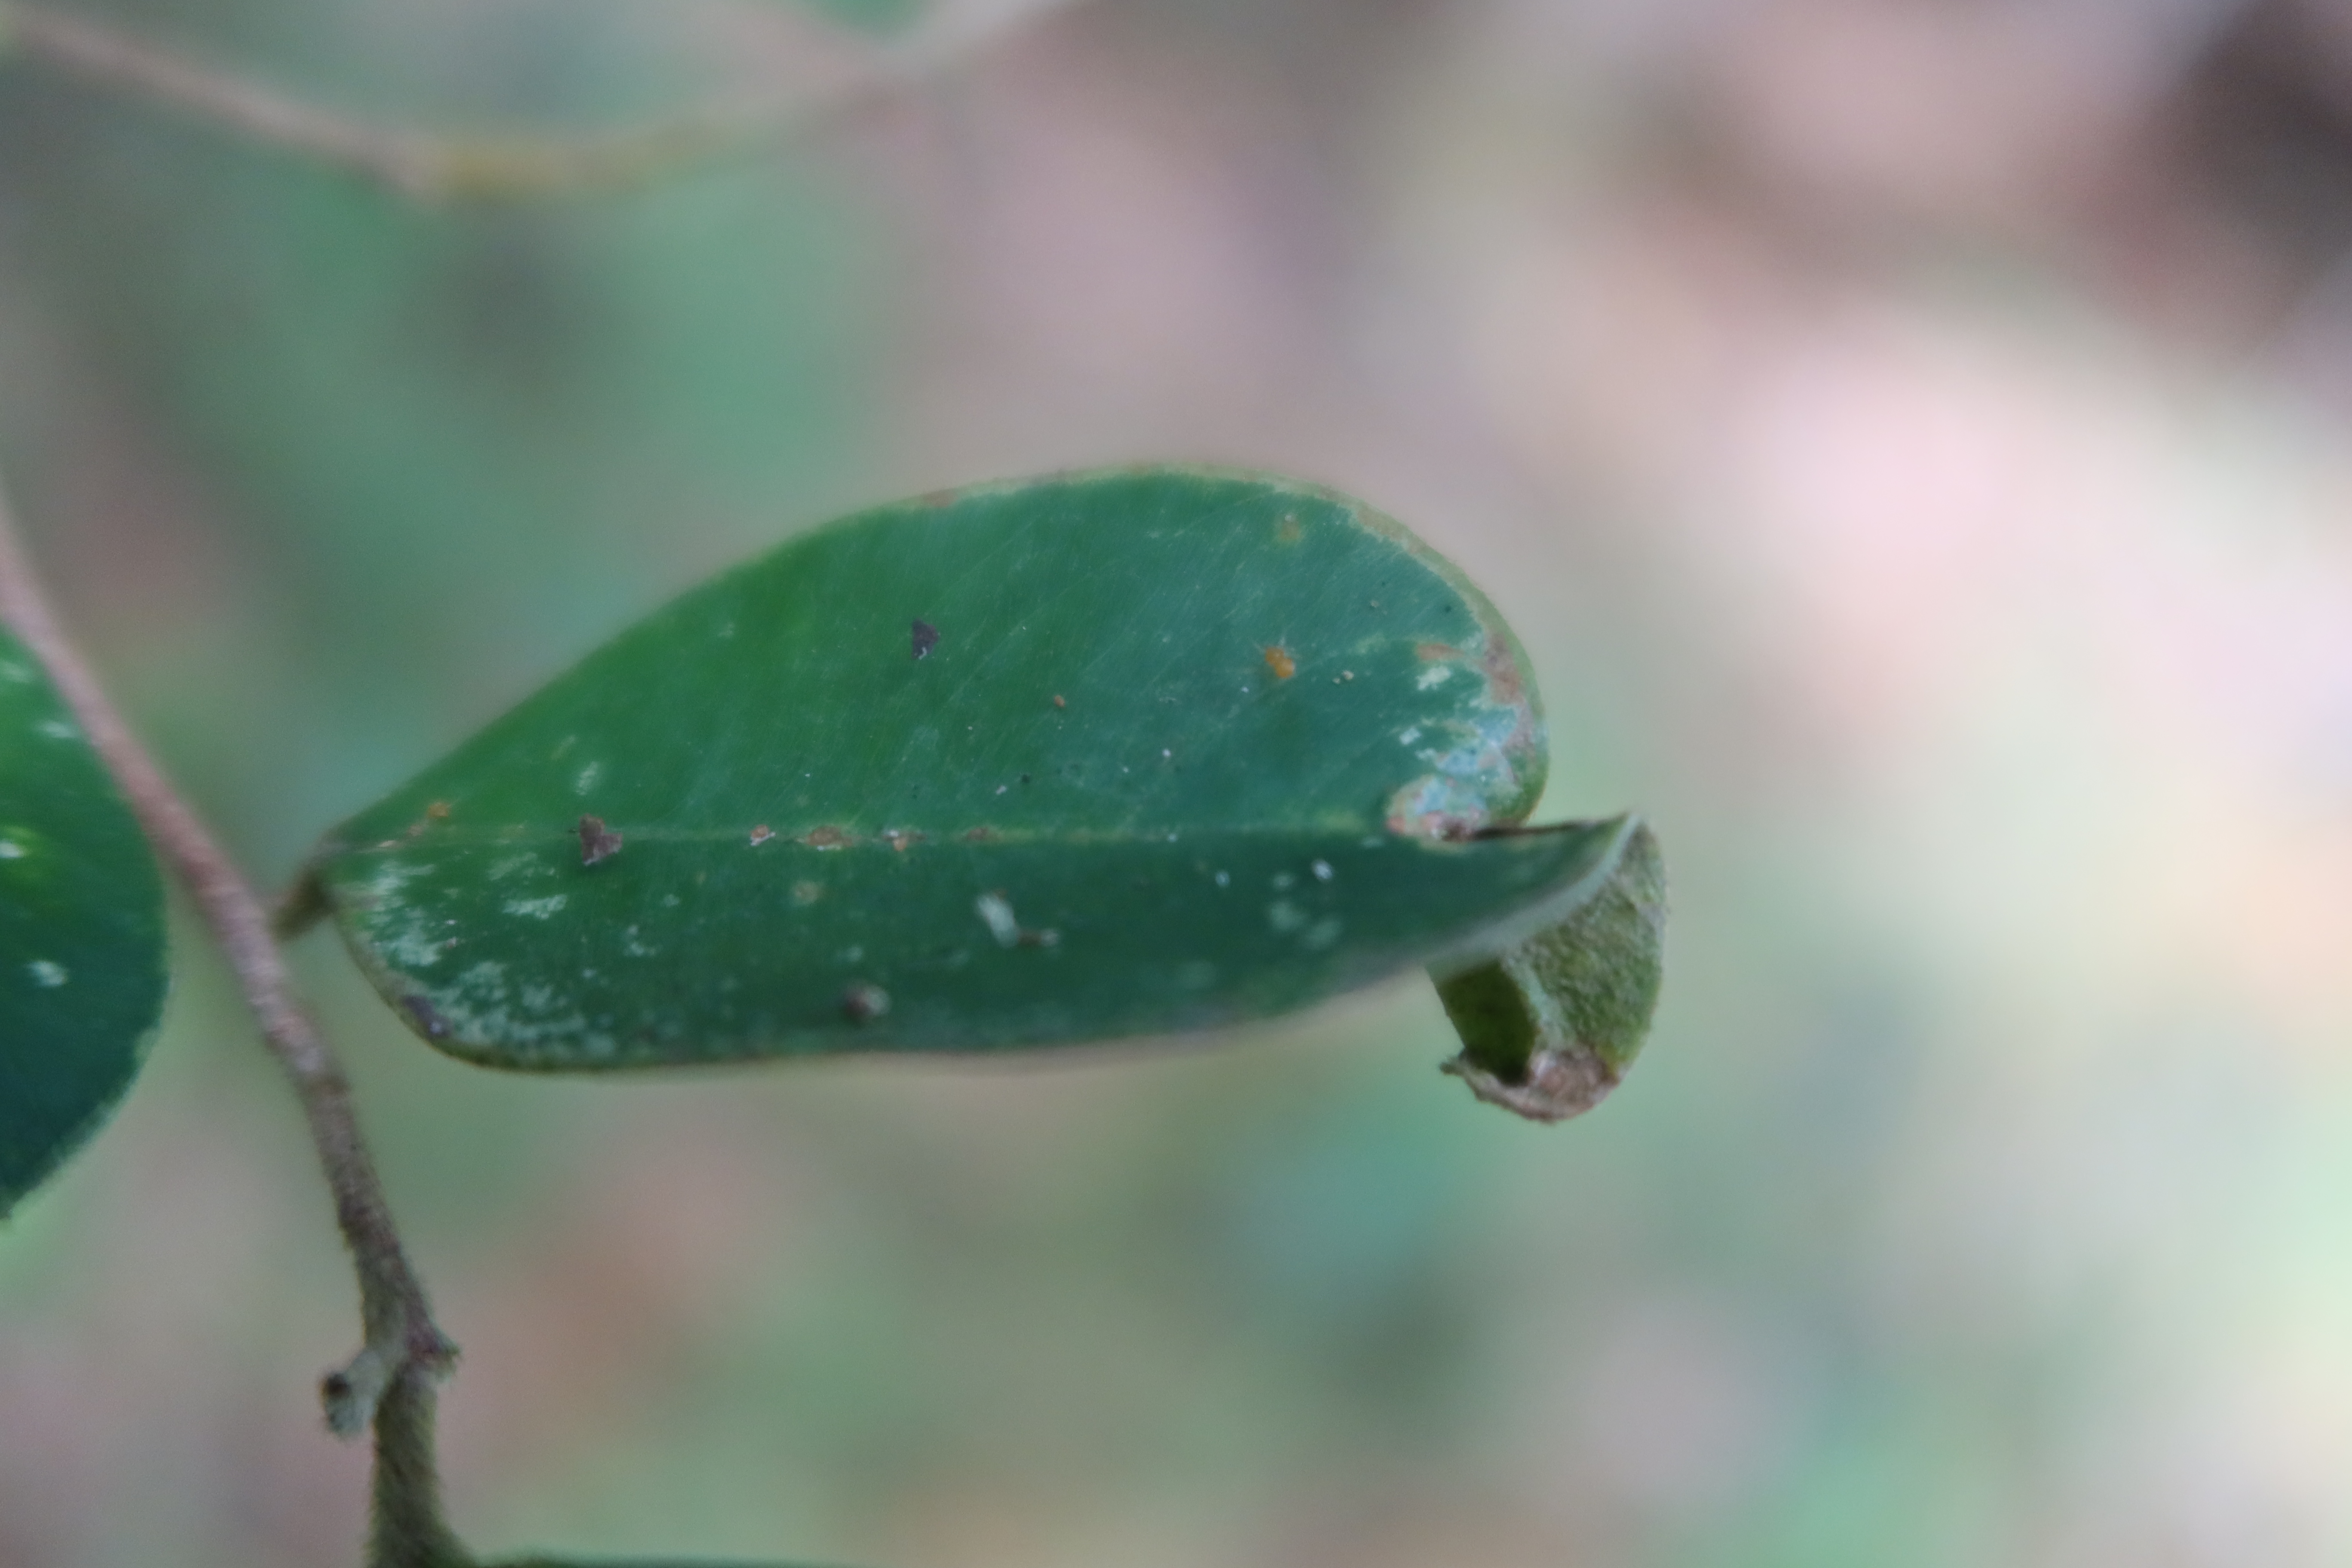
Label: Mosaic Viruses